Robert Winthrop Chanler

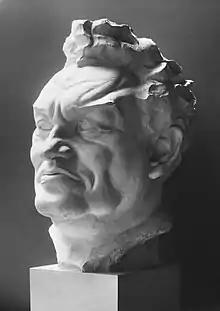
Plaster bust of Robert W. Chanler by Cecil de Blaquiere Howard, 1928

Like Mai Rogers Coe and Everett Shinn, Chanler was staying in Paris in the 1890s and became involved with the art community. When he returned to the U.S. in the early 1900s, he purchased a townhouse on East 19th Street, decorated it with his own works, and called it his House of Fantasy. The townhouse became a social center for New York's art community. Like Shinn, Chanler was a personality and a figure in his time.